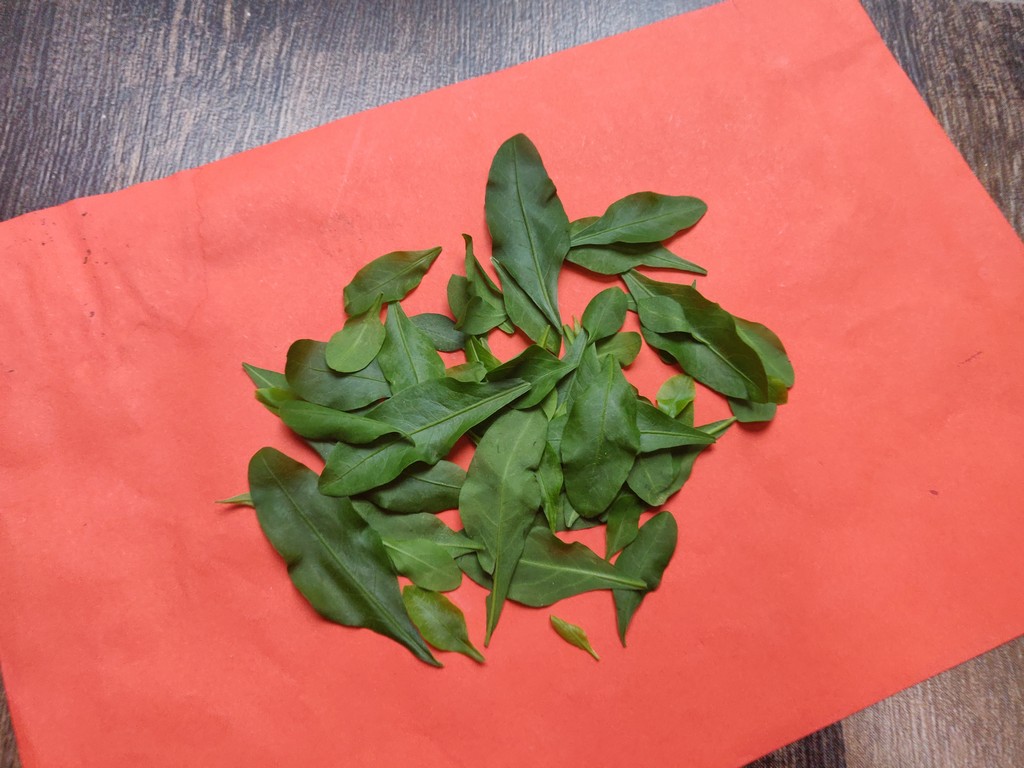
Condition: Healthy
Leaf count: multiple
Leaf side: unknown